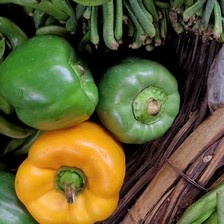
Label: capsicum